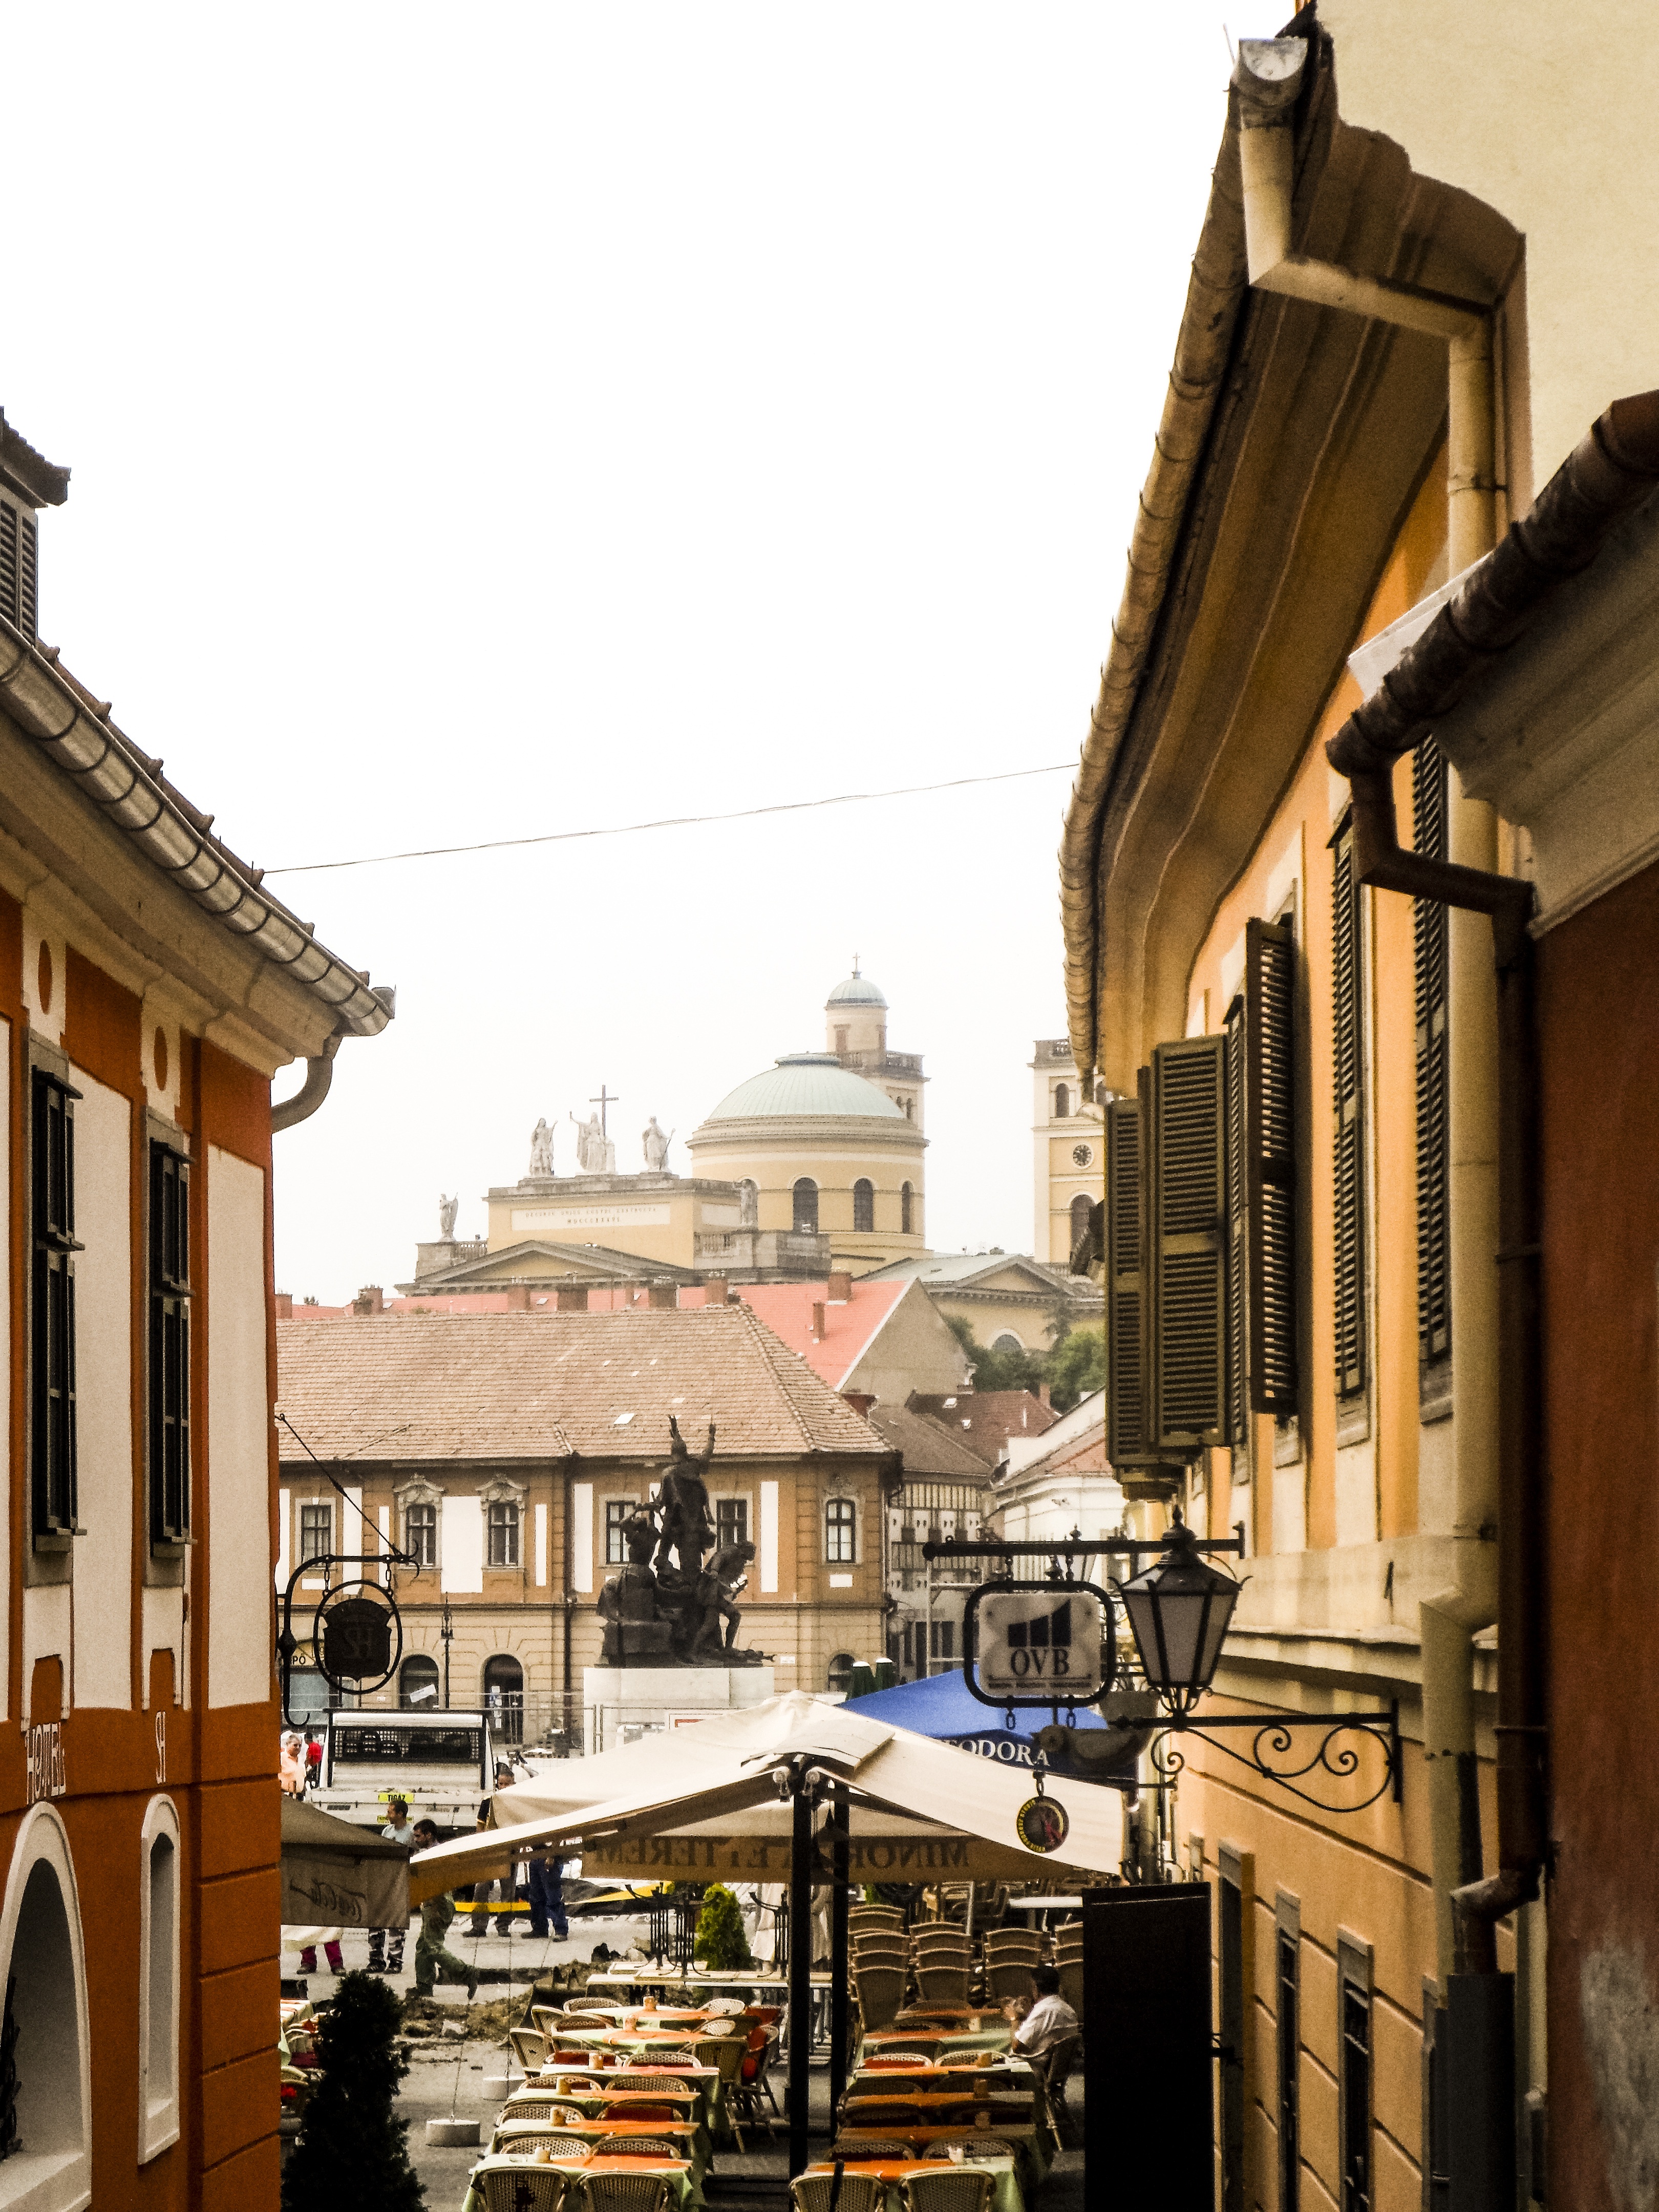
cafe, architecture, road, street, town, building, old, city, monument, cityscape, plaza, facade, church, rest, tourism, place of worship, tour, hungary, eger, monuments, neighbourhood, the market, residential area, human settlement